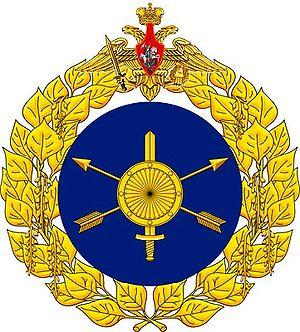
Les forces des fusées stratégiques de la fédération de Russie, en abrégé RVSN, sont la composante terre de la dissuasion nucléaire russe.